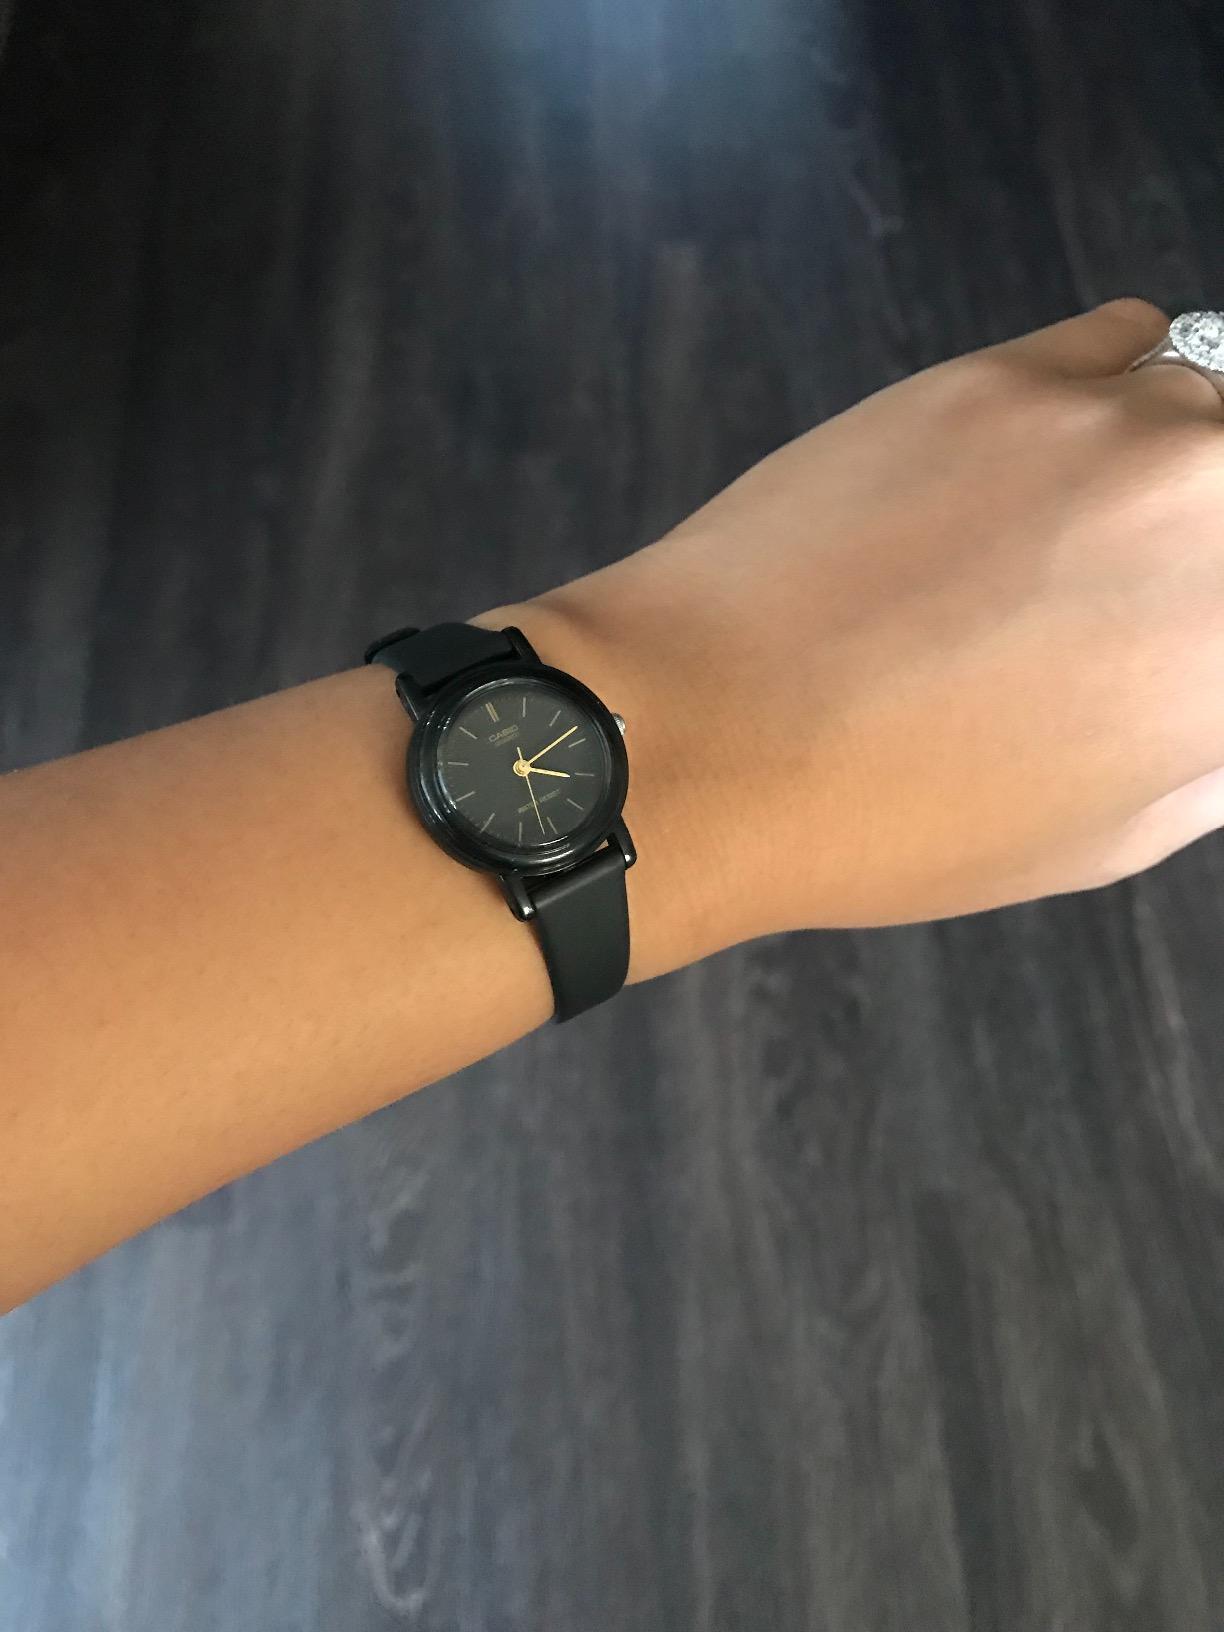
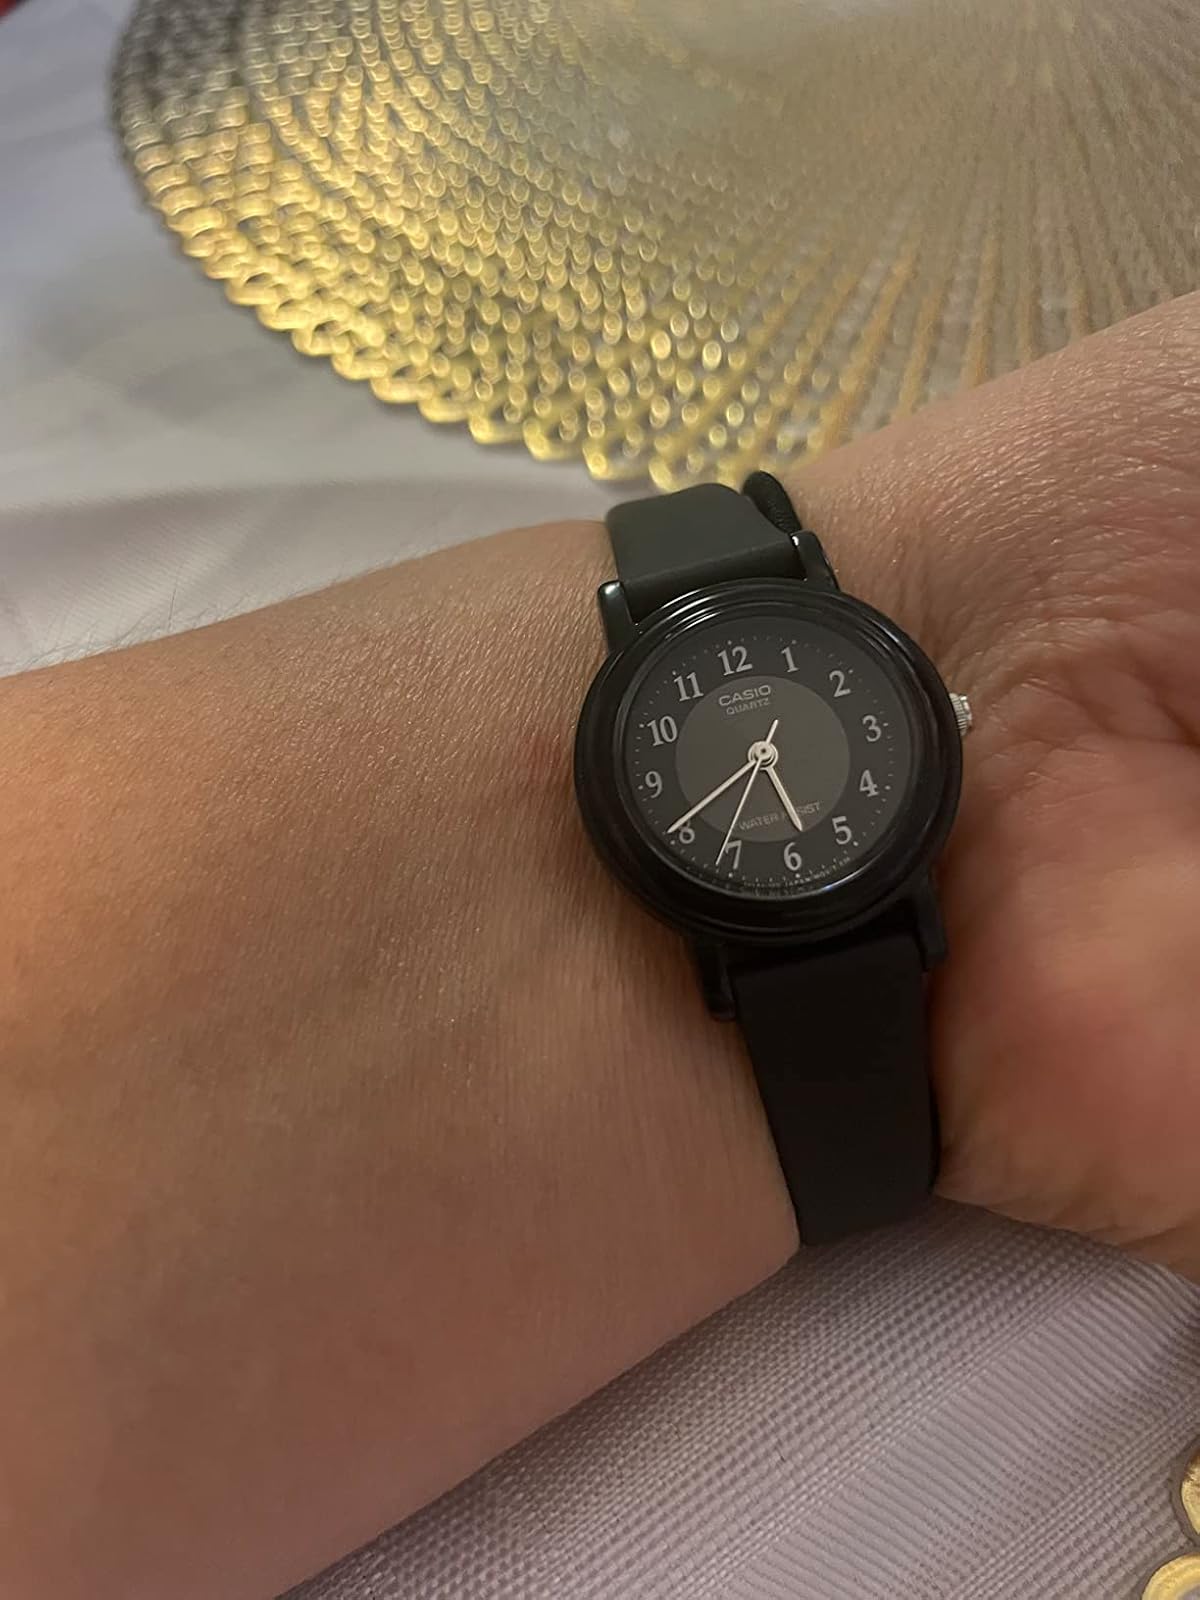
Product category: accessories_watch
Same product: no